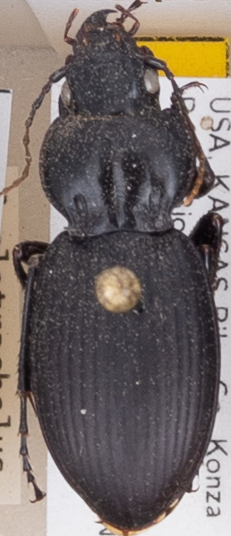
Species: Cyclotrachelus sodalis colossus
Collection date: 2022-06-20
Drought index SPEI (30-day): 0.484
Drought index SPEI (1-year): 0.058
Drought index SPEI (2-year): -0.06